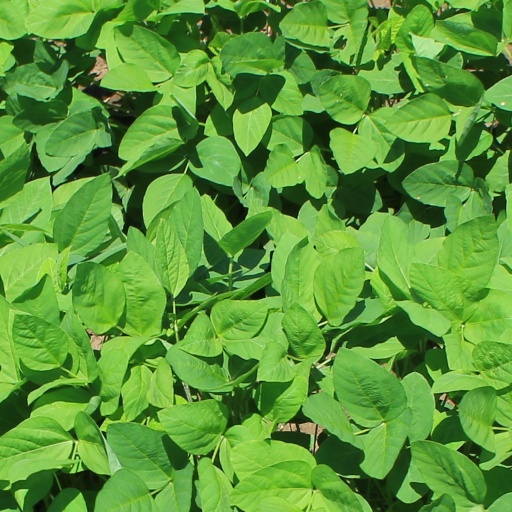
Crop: soybean